Ian McKellen

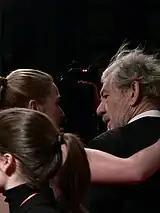
McKellen with Kate Winslet at the 60th British Academy Film Awards in 2007

In 1999, McKellen was cast, again under the direction of Bryan Singer, to play the comic book supervillain Magneto in the 2000 film "X-Men" and its sequels "" (2003) and "" (2006). He later reprised his role of Magneto in 2014's "", sharing the role with Michael Fassbender, who played a younger version of the character in 2011's "".